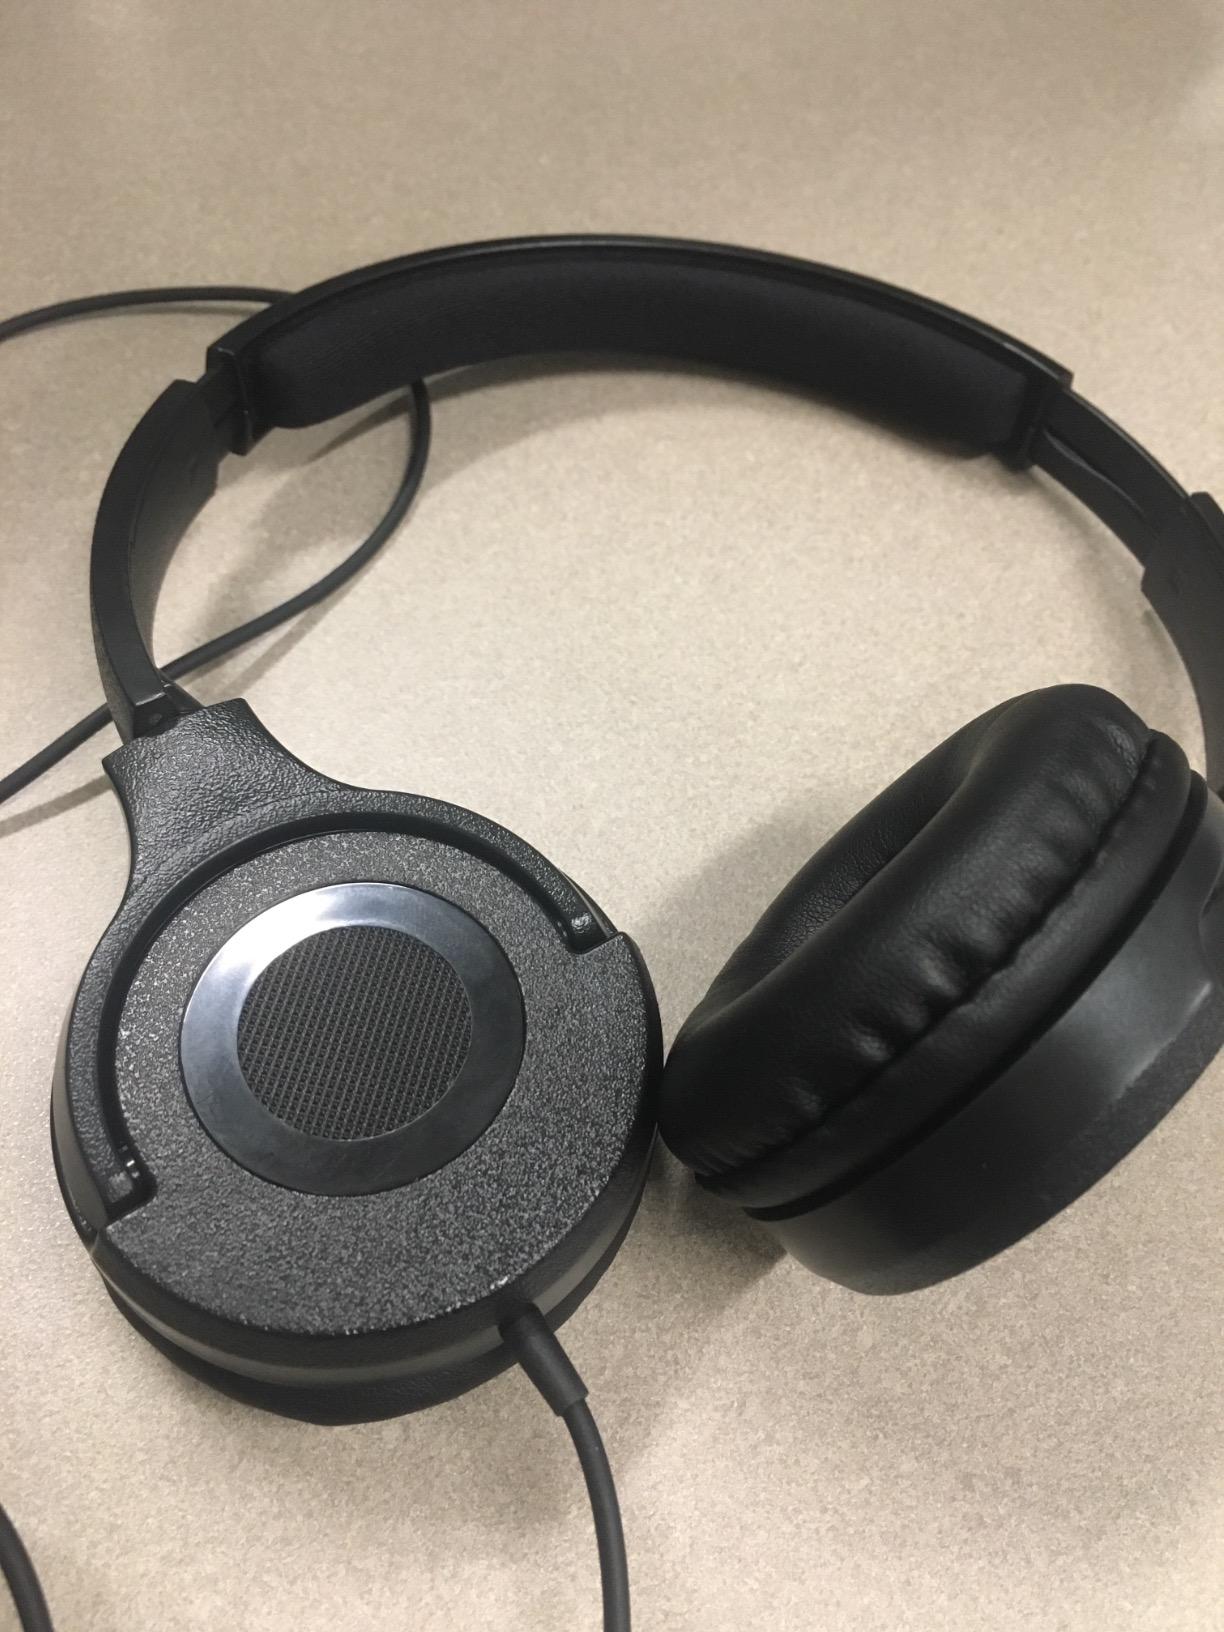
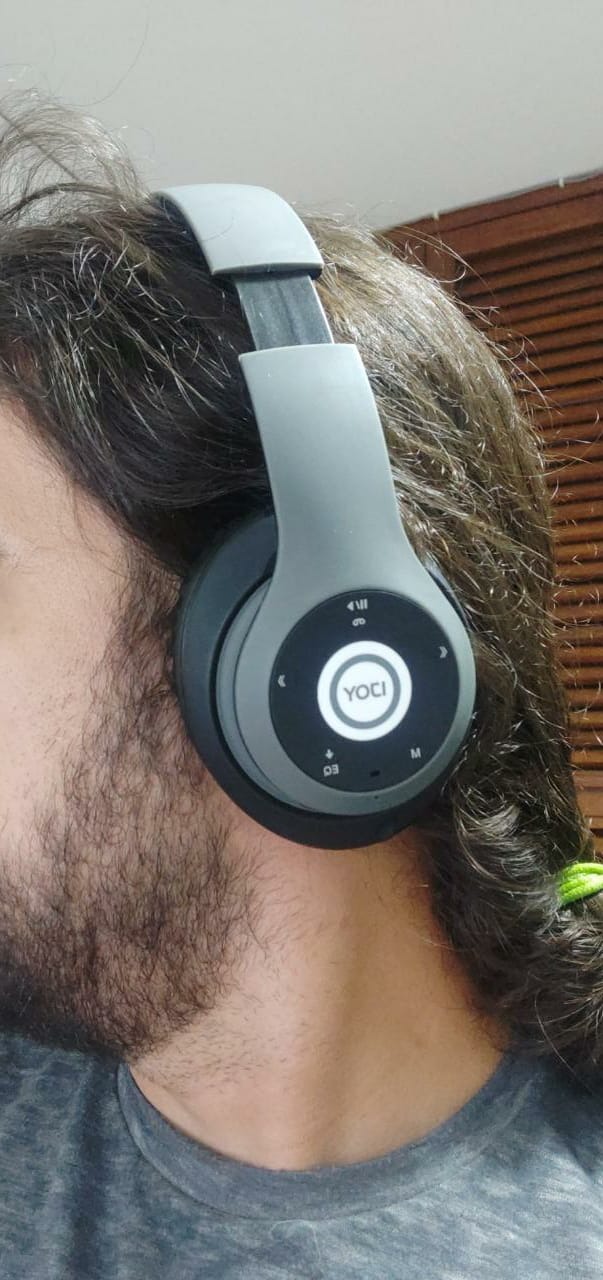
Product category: headphones
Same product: no